Brigid Leventhal

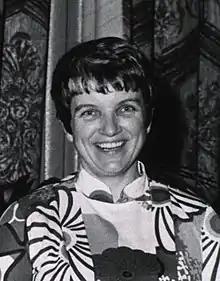
Brigid Leventhal

Brigid Gray Leventhal (August 31, 1935 – February 6, 1994) was a British-American pediatric oncologist. She was the first director of the Pediatric Oncology Division at Johns Hopkins University, a position she held from 1976 to 1984. She was inducted into the Maryland Women's Hall of Fame in 1996.